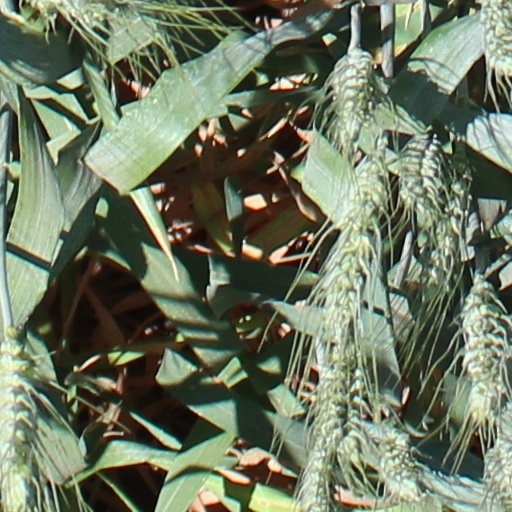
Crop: wheat